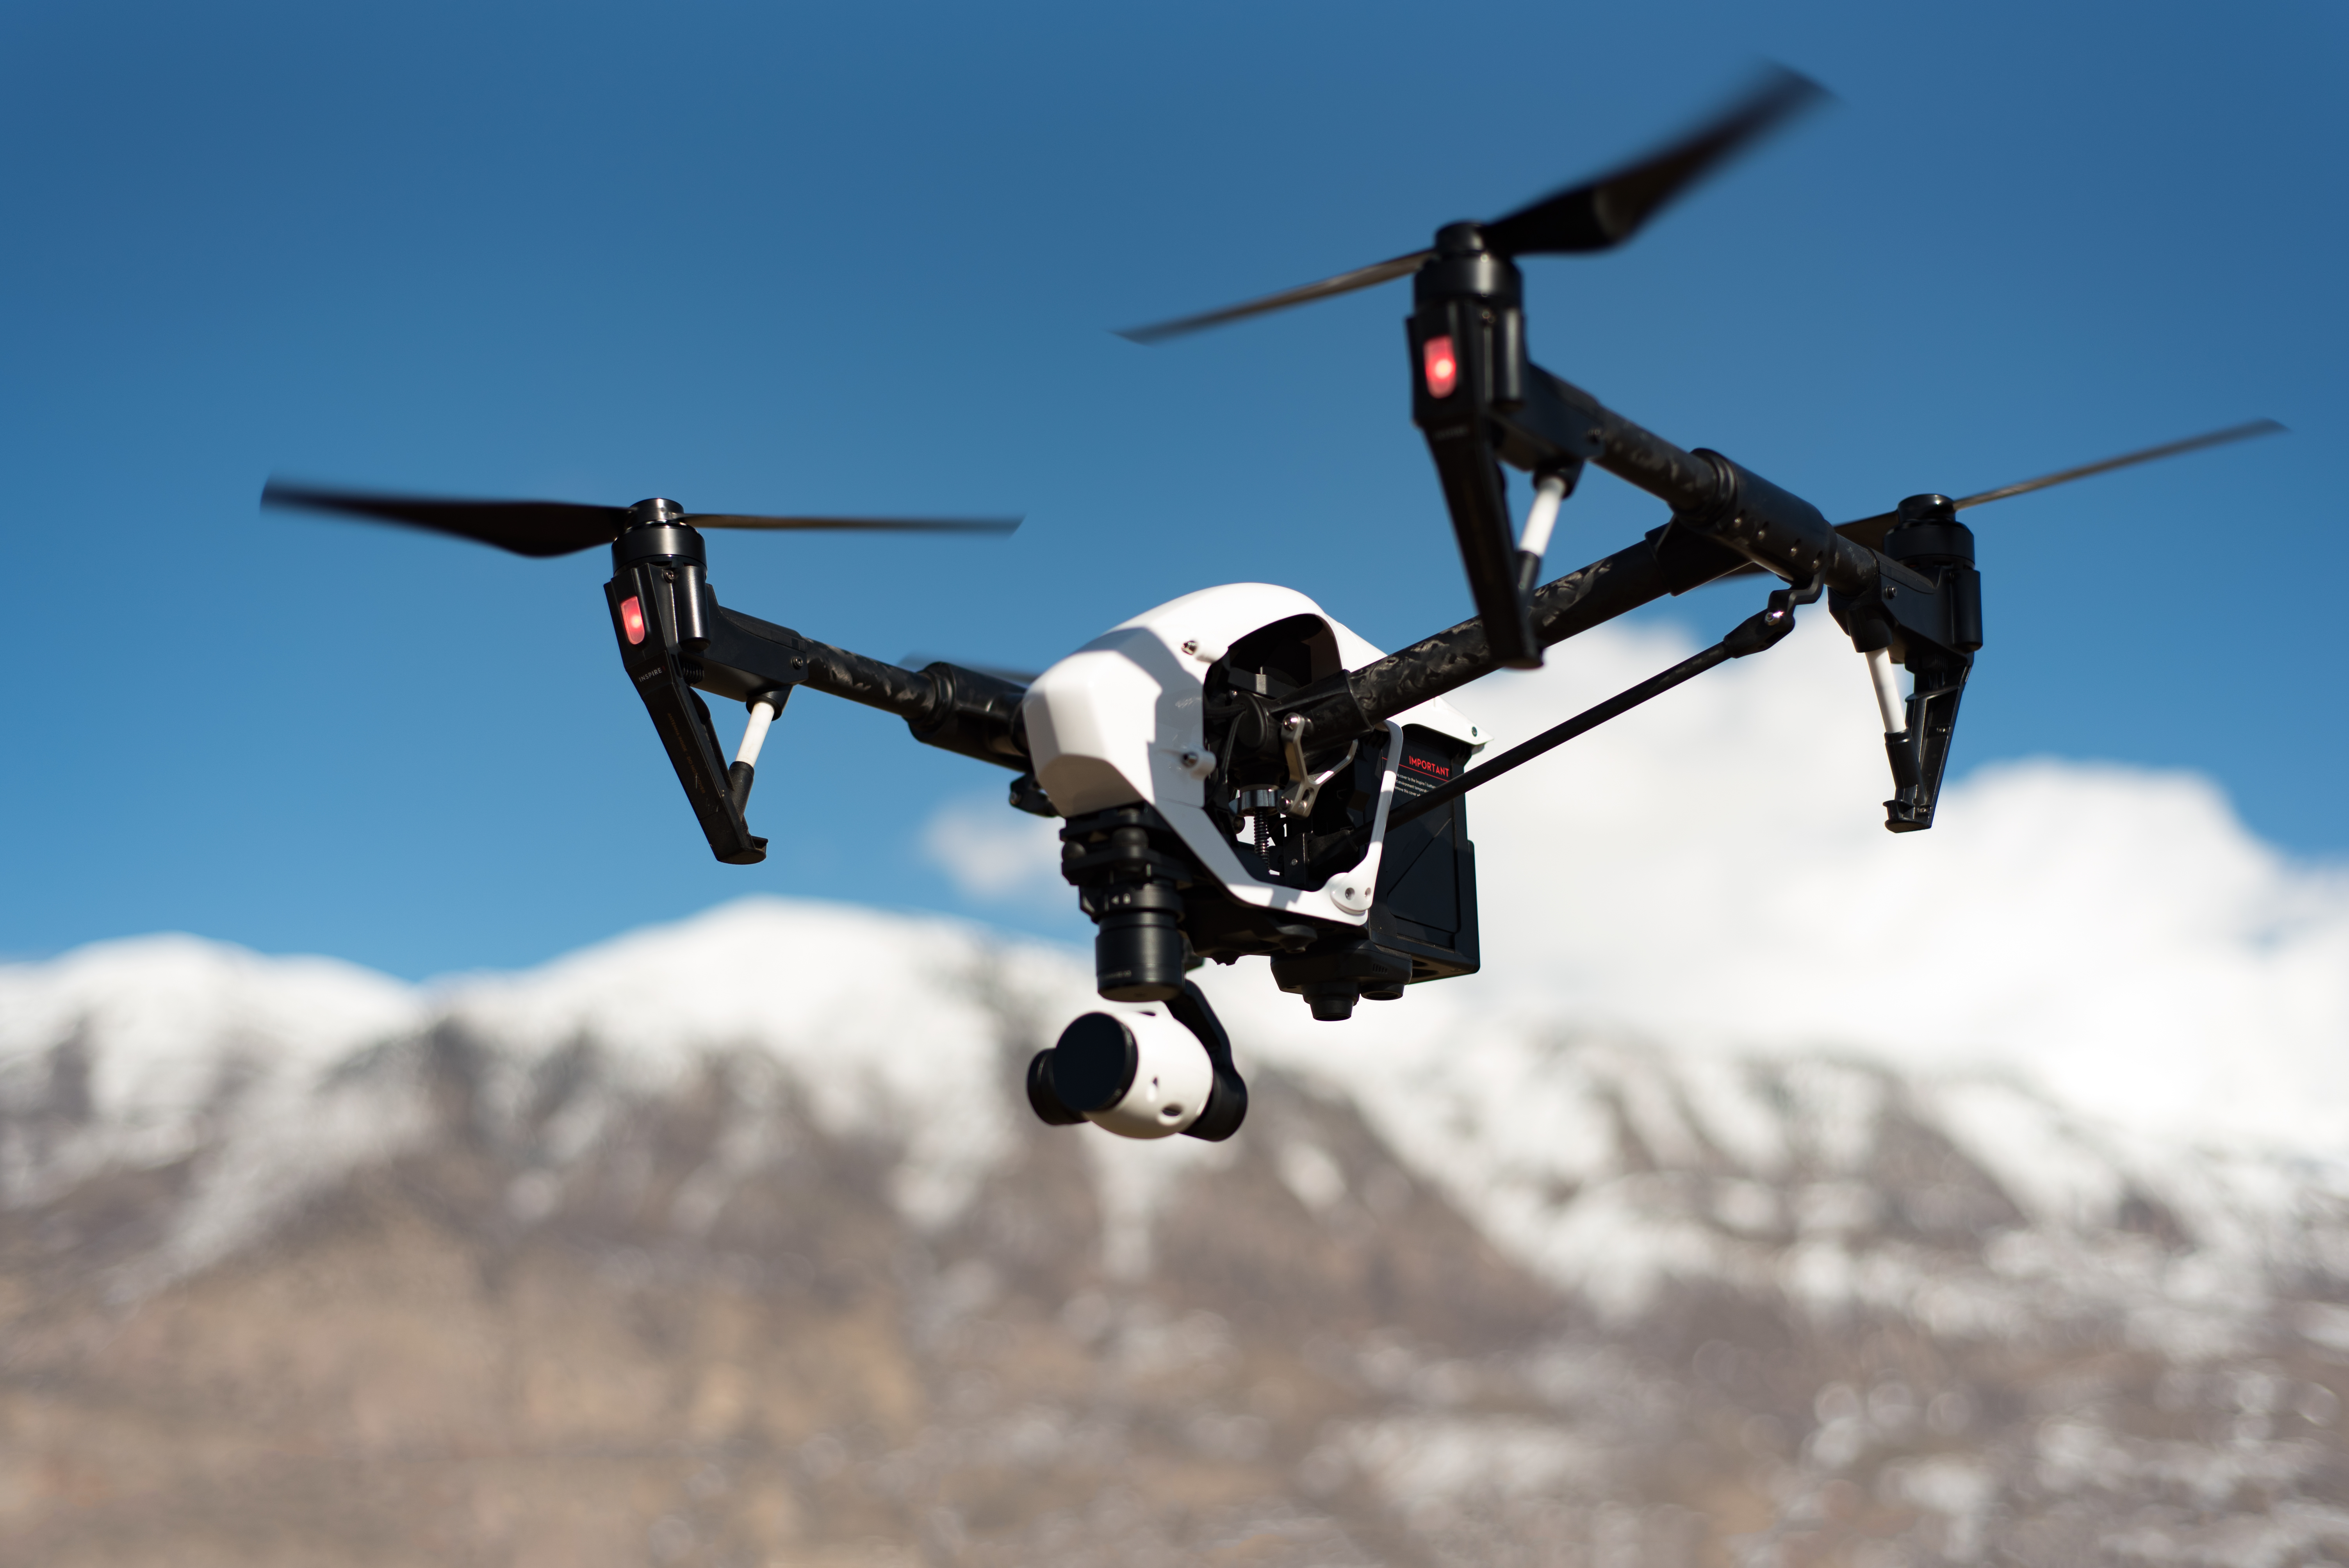
wing, blur, technology, camera, photography, flying, airplane, aircraft, vehicle, aviation, flight, gadget, drone, hover, quadcopter, air sports, air force, aerobatics, fighter aircraft, atmosphere of earth, aircraft engine, general aviation, helicopter rotor, ultralight aviation, drone cam, drone camera